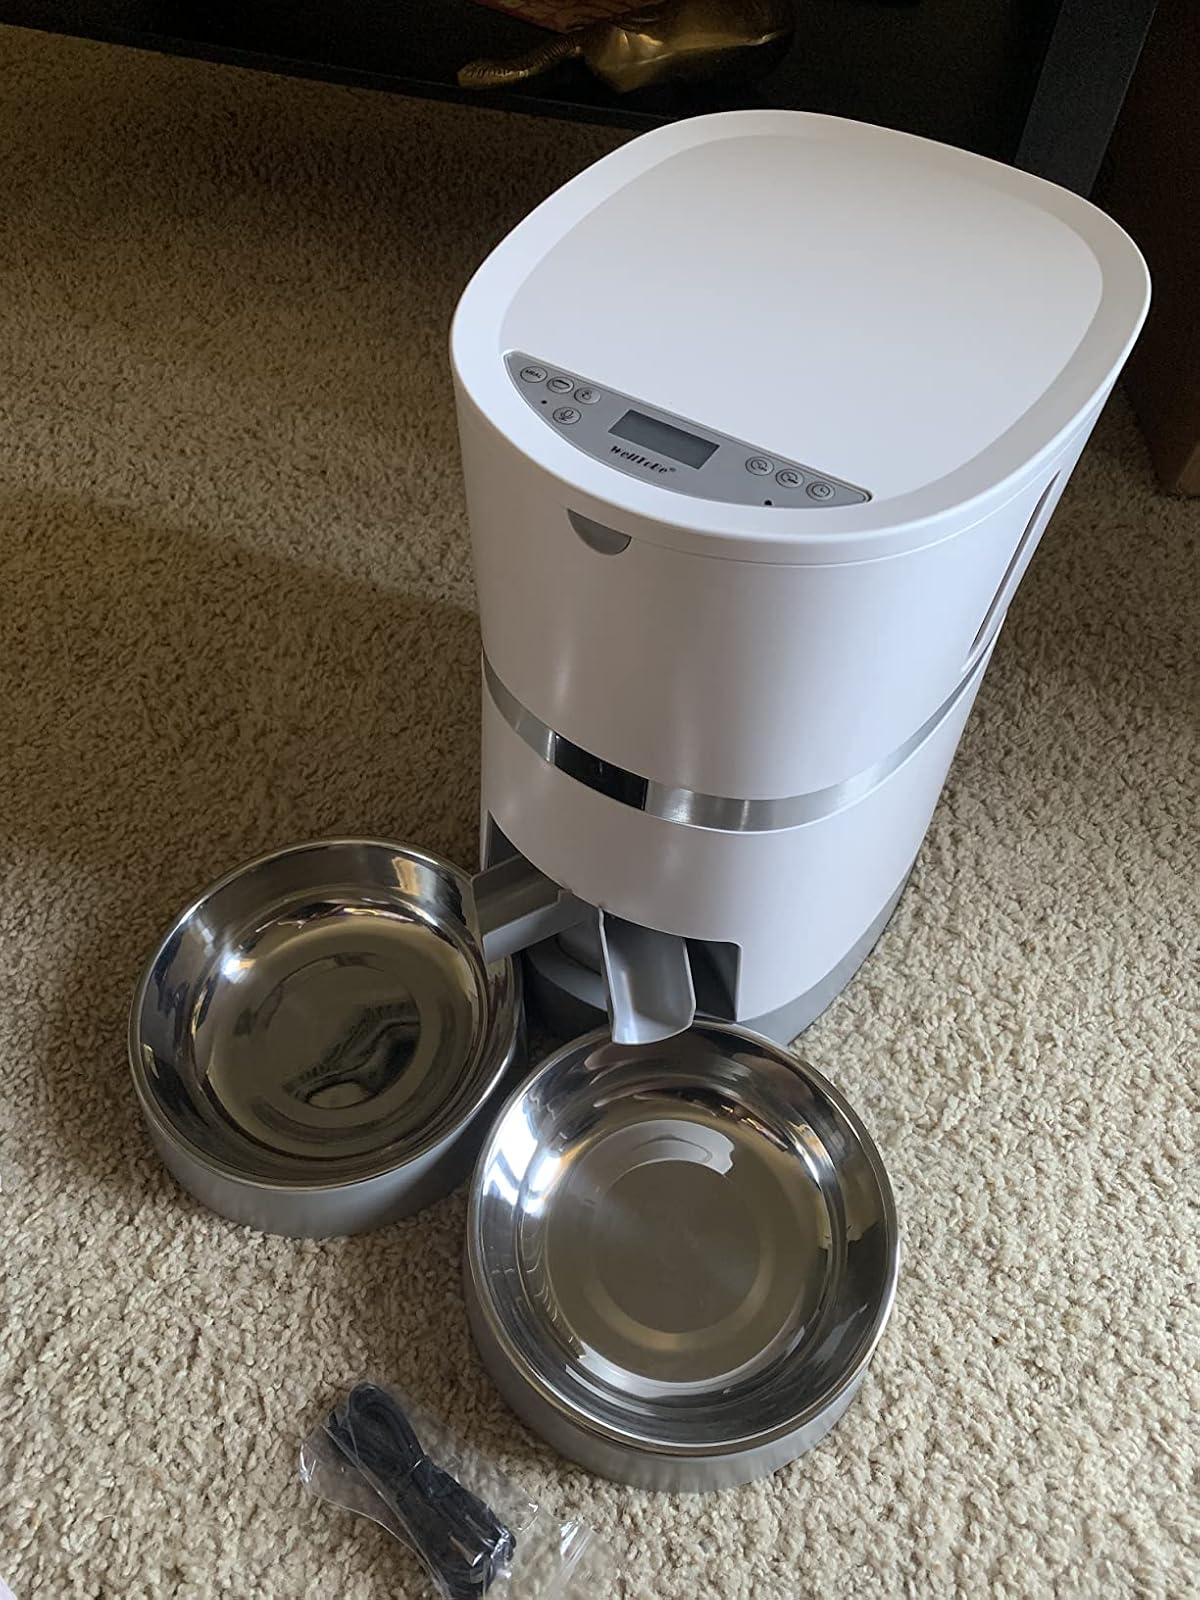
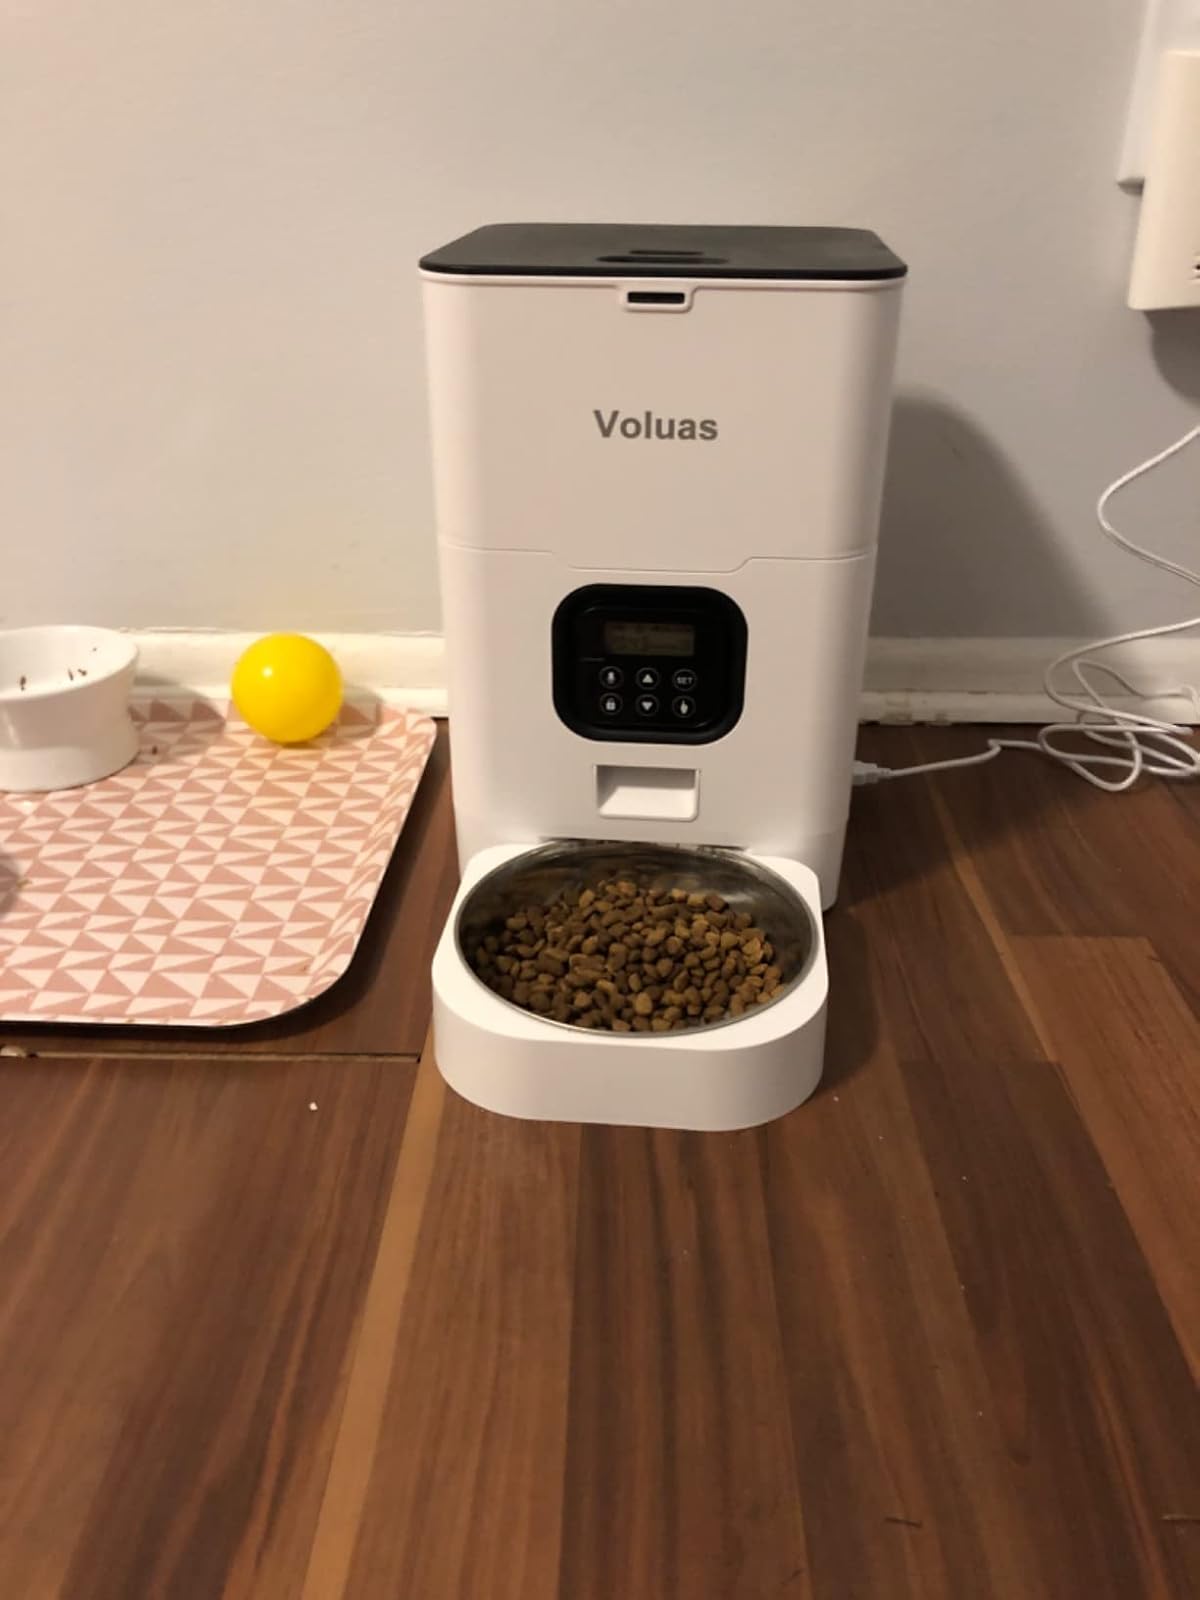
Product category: items_feeder
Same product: no